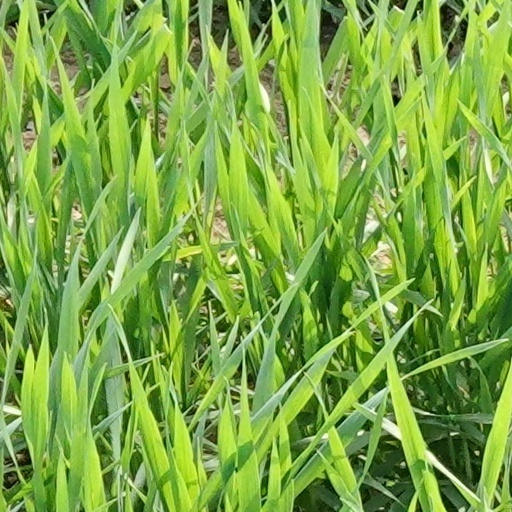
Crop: wheat